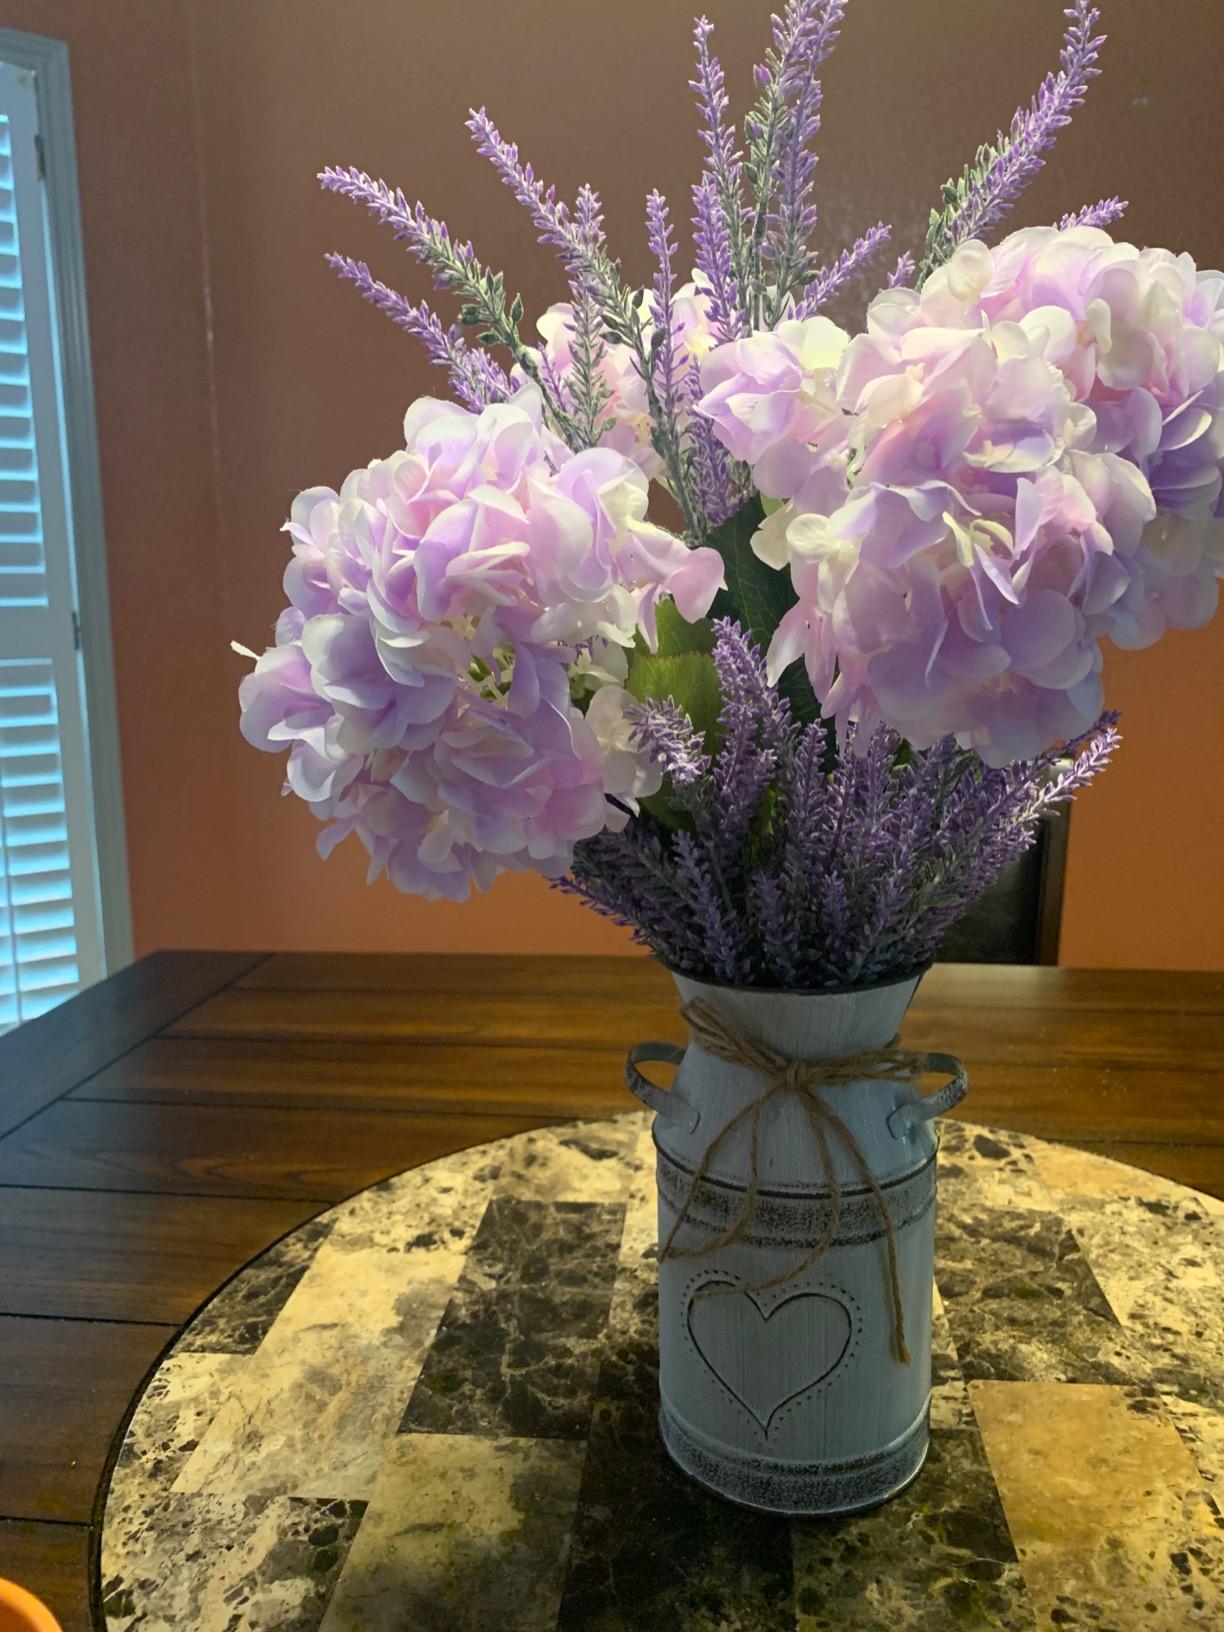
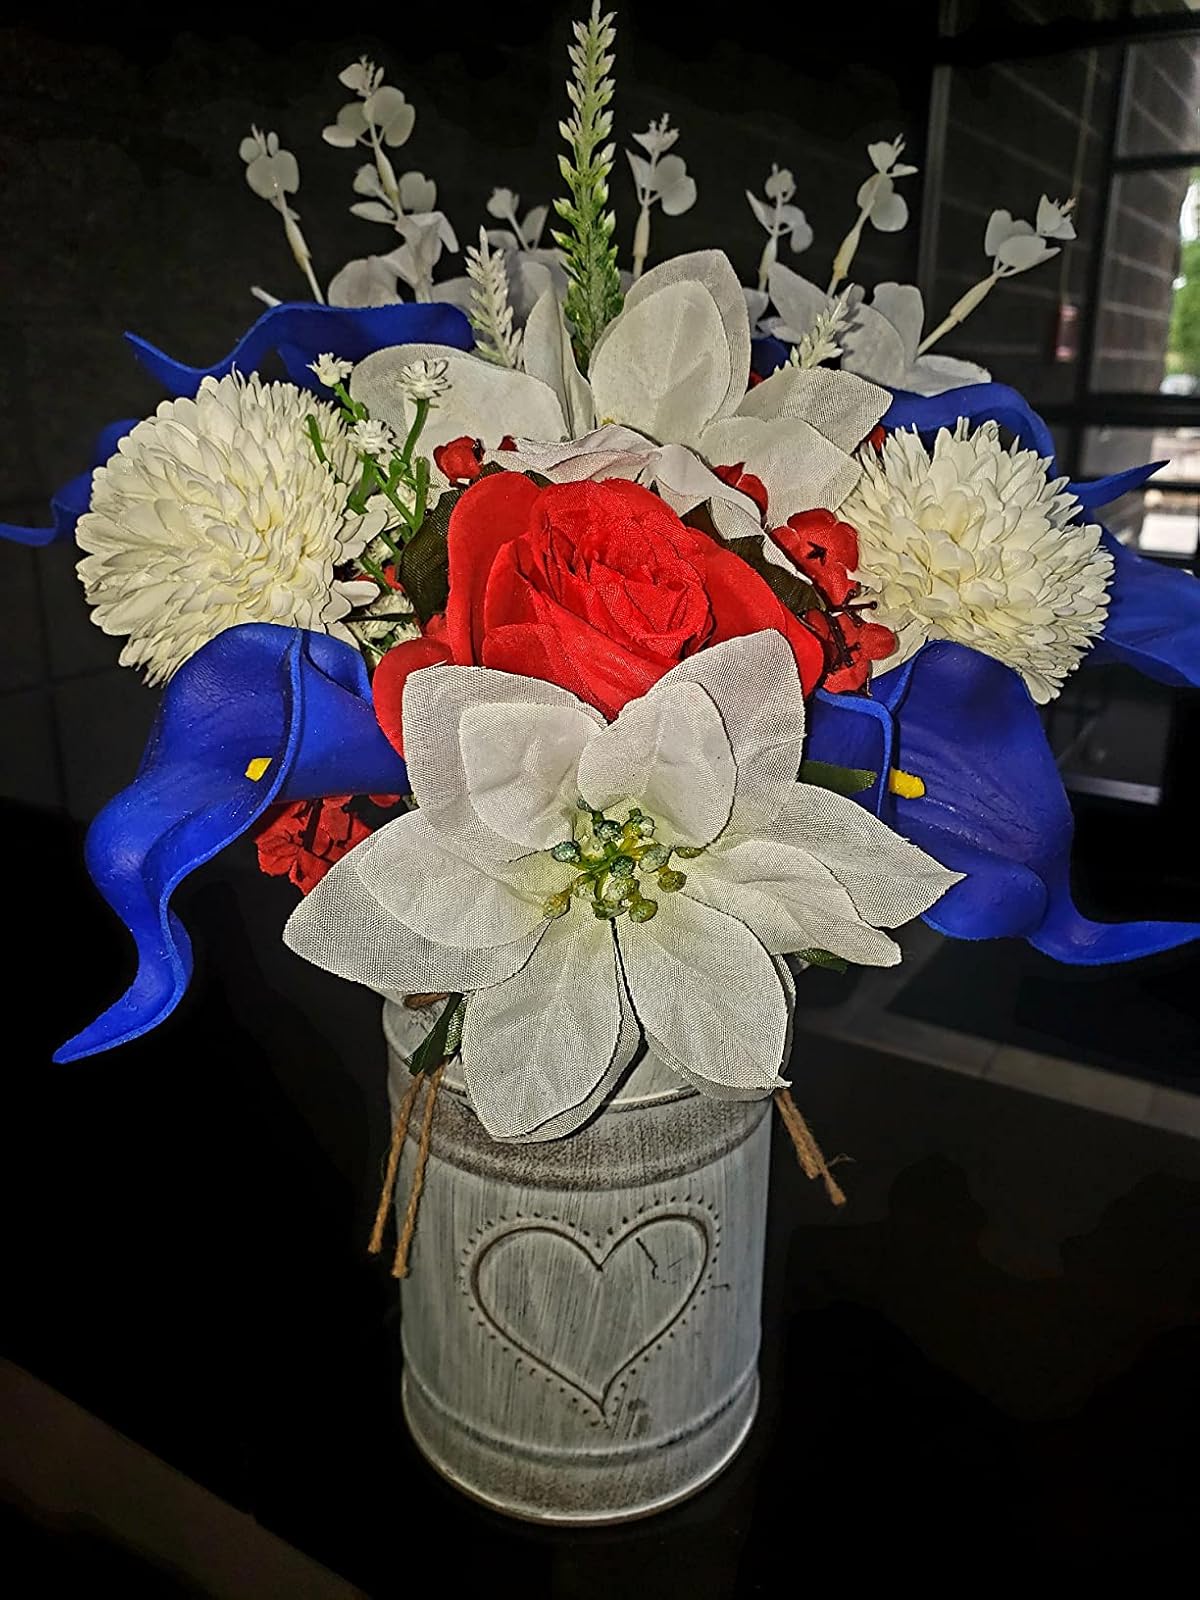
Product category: vase
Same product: yes